Muslim conquests of Afghanistan

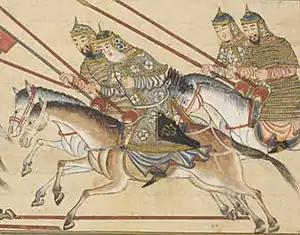
Painting of Muhammad ibn Suri (white-haired) with his men by Rashid-al-Din Hamadani

The Samanid amir Mansur II appointed Bektuzun as Khorasan's governor after Sabuktigin's death. Mahmud however wished to reacquire the governorship after defeating his brother Ismail and his allies. Bektuzun and Fa'iq, the "de facto" power behind the Samanid throne, toppled Mansur II as they did not trust him, and replaced him with Abu'l Fawaris 'Abd al-Malik. Their forces were however defeated in 999 by Mahmud, who acquired all the lands south of Oxus, with even those to the north of the river submitting to him. The Samanid dynasty was later ended by the Karakhanids. In 1002, Mahmud also defeated the Saffarid Amir Khalaf ibn Ahmad and annexed Sistan.